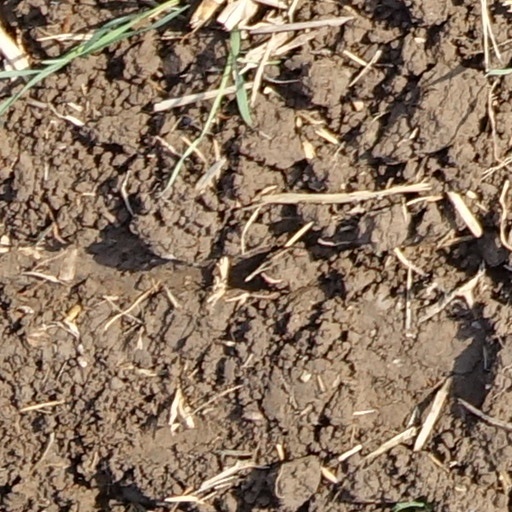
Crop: wheat